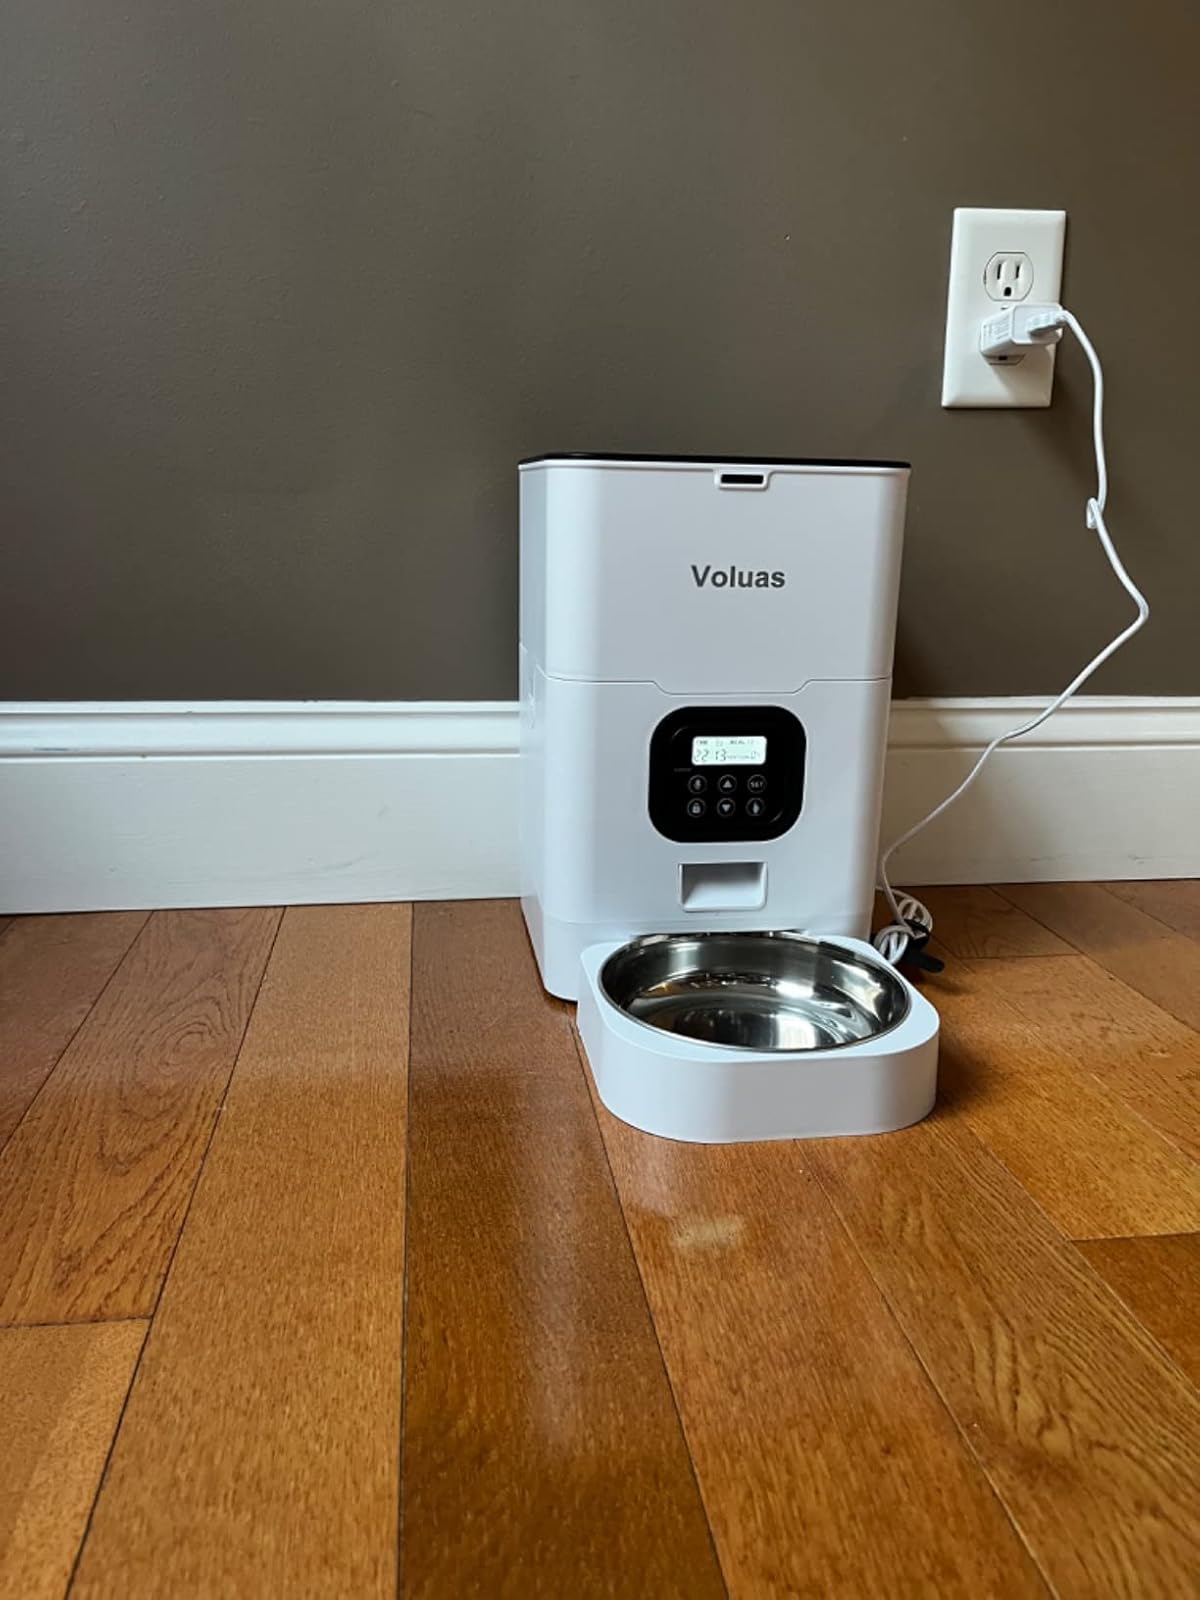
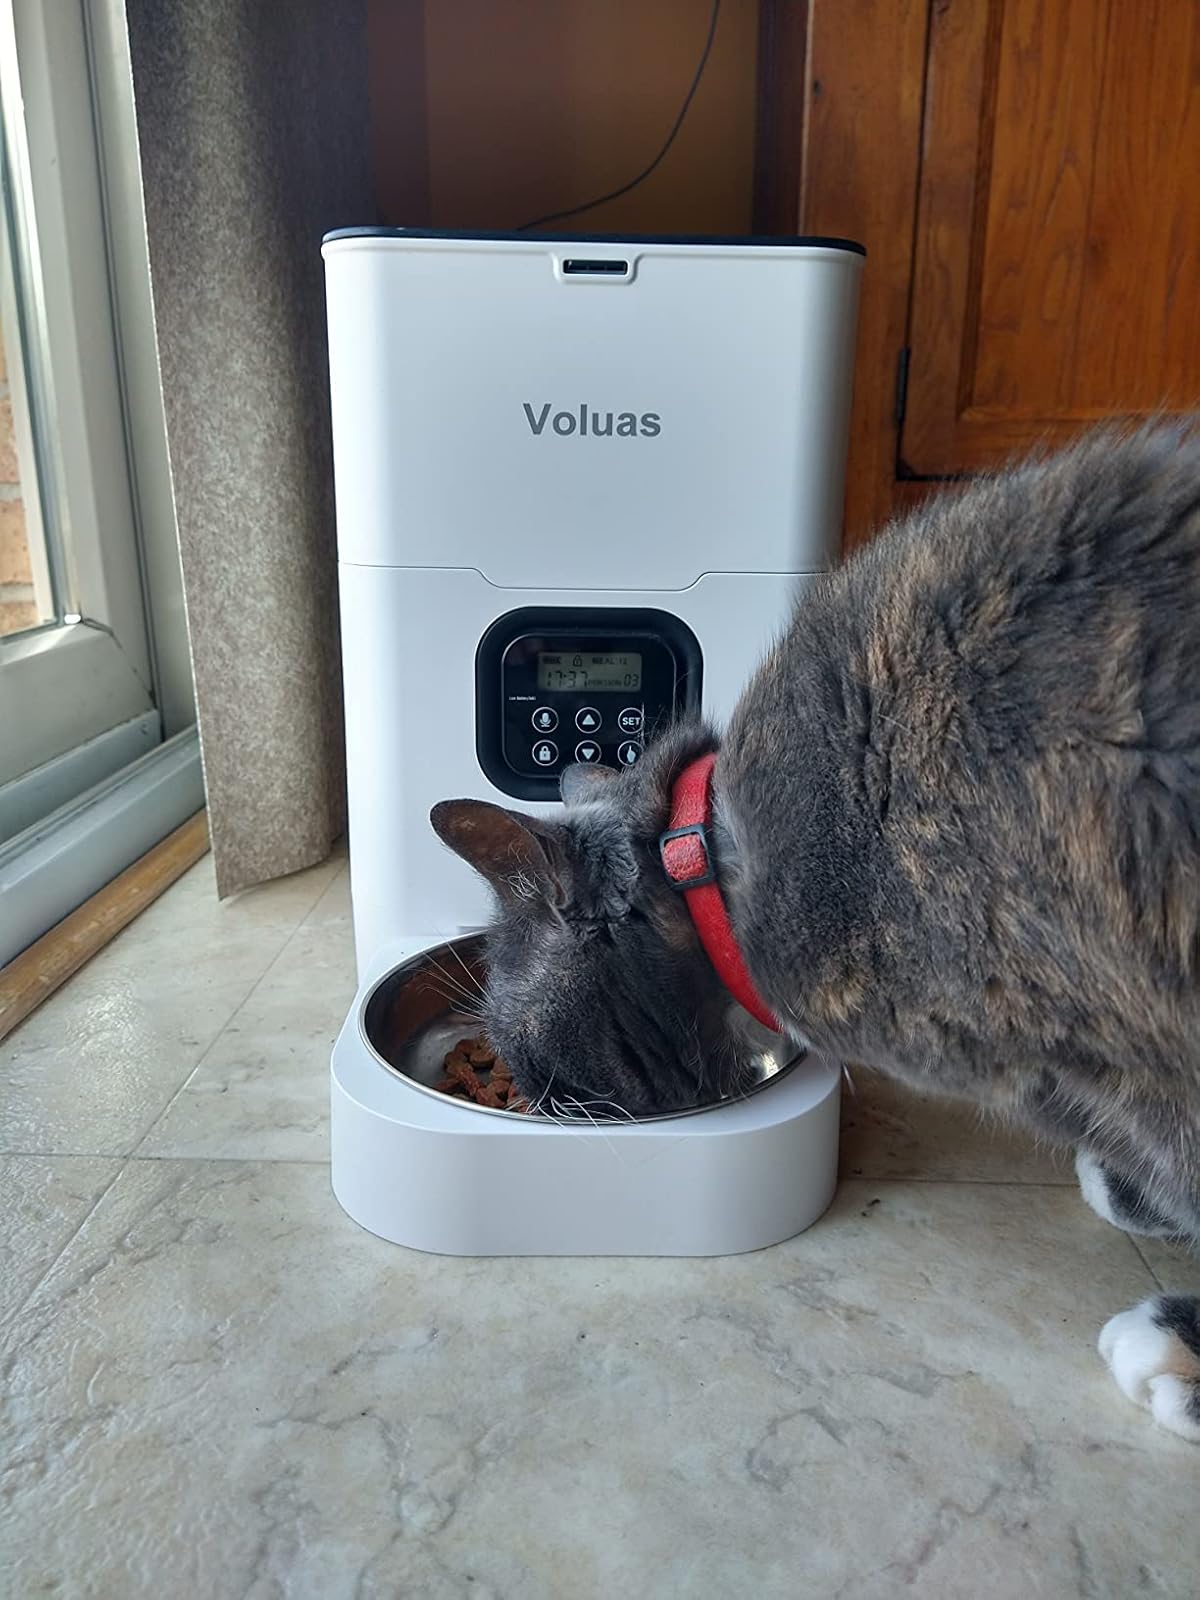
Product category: items_feeder
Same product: yes